Moritz G. Melchior

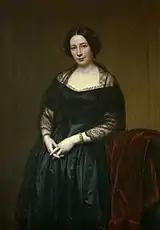
Dorothea Melchior

Melchior married (Deiche) Dorothea Henriques (16 February 1823 – 16 February 1885) on 17 June 1846 in the Synagogue in Copenhagen. She was a daughter of broker Ruben Henriques (1771–1846) and (Jeruchine) Josika Melchior (1784–1857).